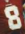
Number: 8